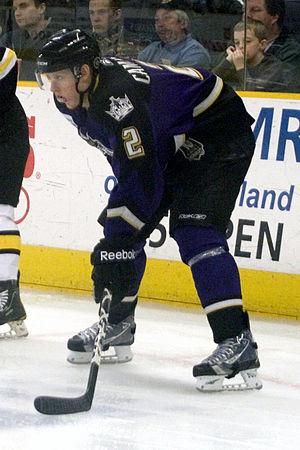
Andrew Campbell est un joueur professionnel canadien de hockey sur glace. Il évolue au poste de défenseur.